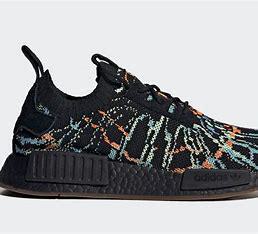
Brand: Adidas
Model: NMD_R1 Pk